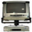
Label: television